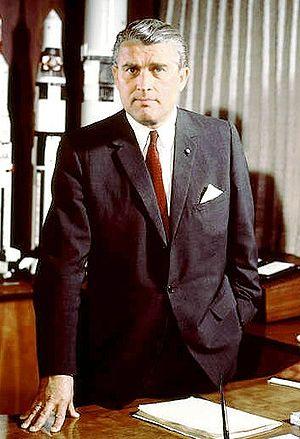
Le Dr. Von Braun, directeur du centre de vol spatial de la NASA, mai 1964